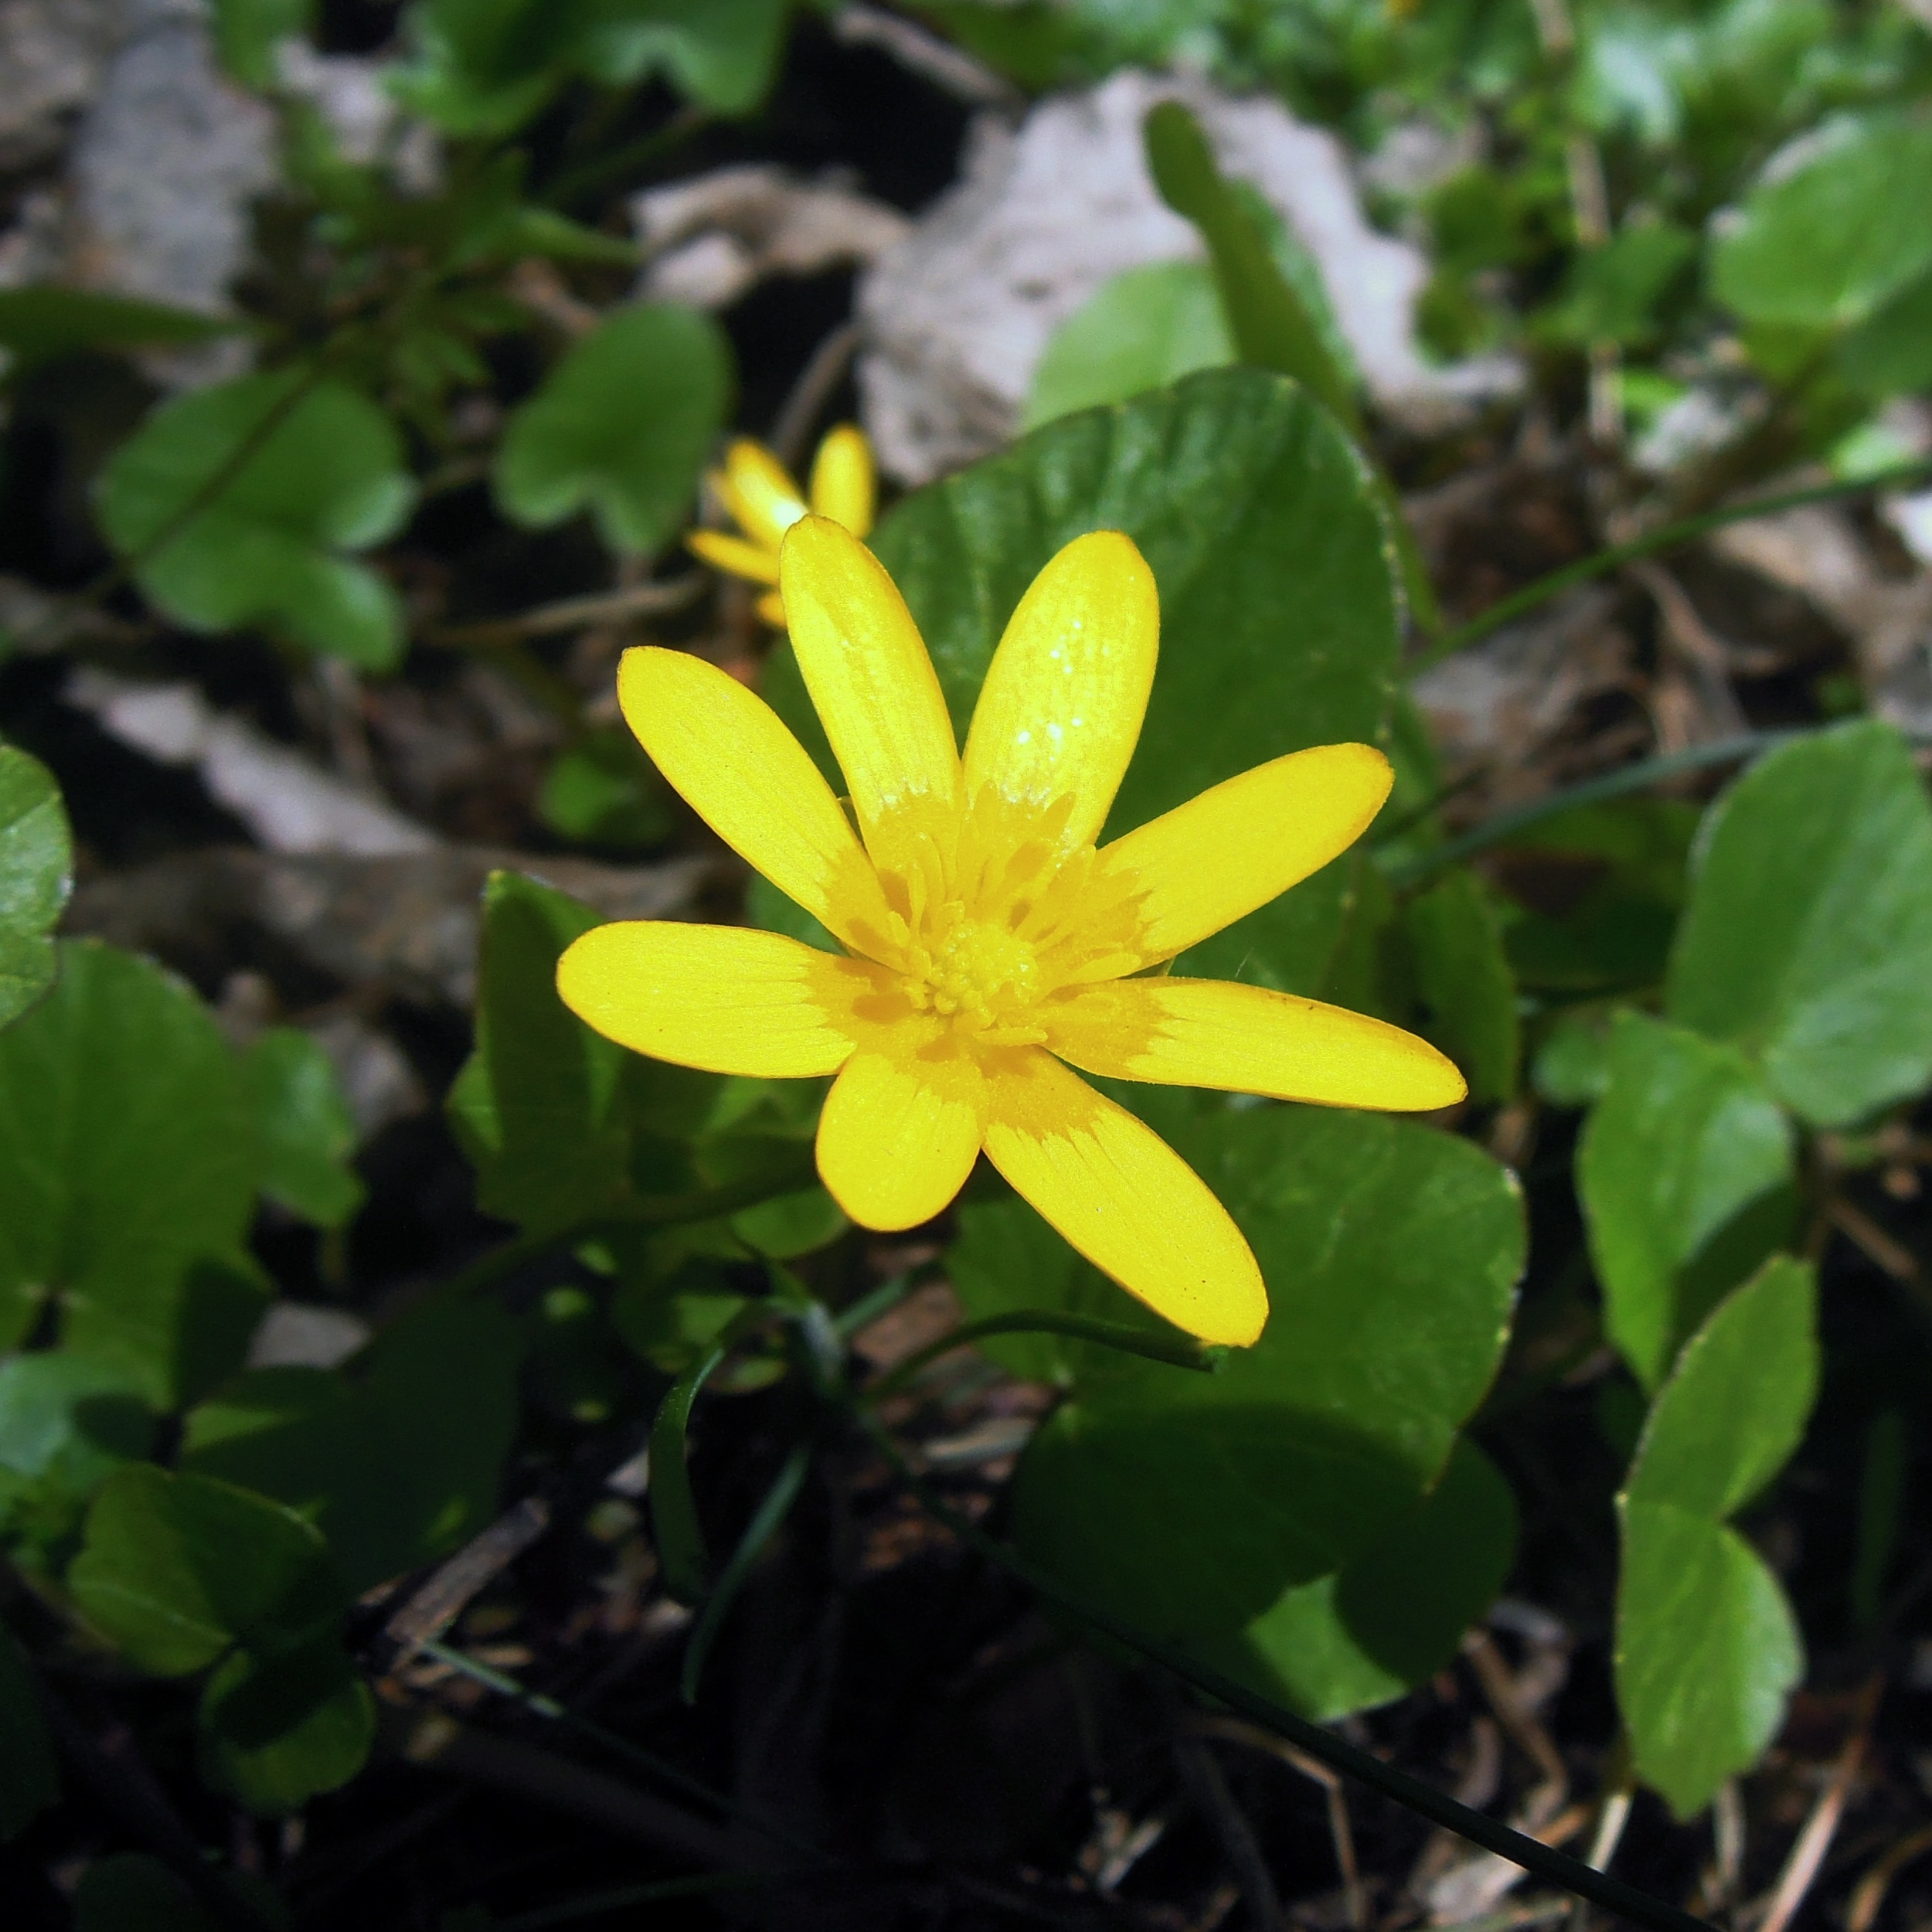
nature, grass, plant, leaf, flower, petal, bloom, spring, macro, botany, yellow, closeup, flora, wildflower, bright, may, macro photography, summer flowers, flowering plant, land plant, violet family, fawn lily, eranthis, rantis winter, femeroid